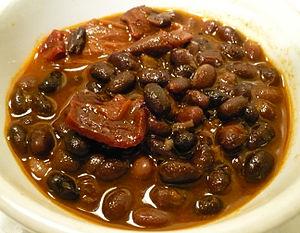
Liste de plats à base de légumineuses. Les légumineuses sont des plantes de la famille des Fabaceae dont on consomme généralement le fruit ou la graine.